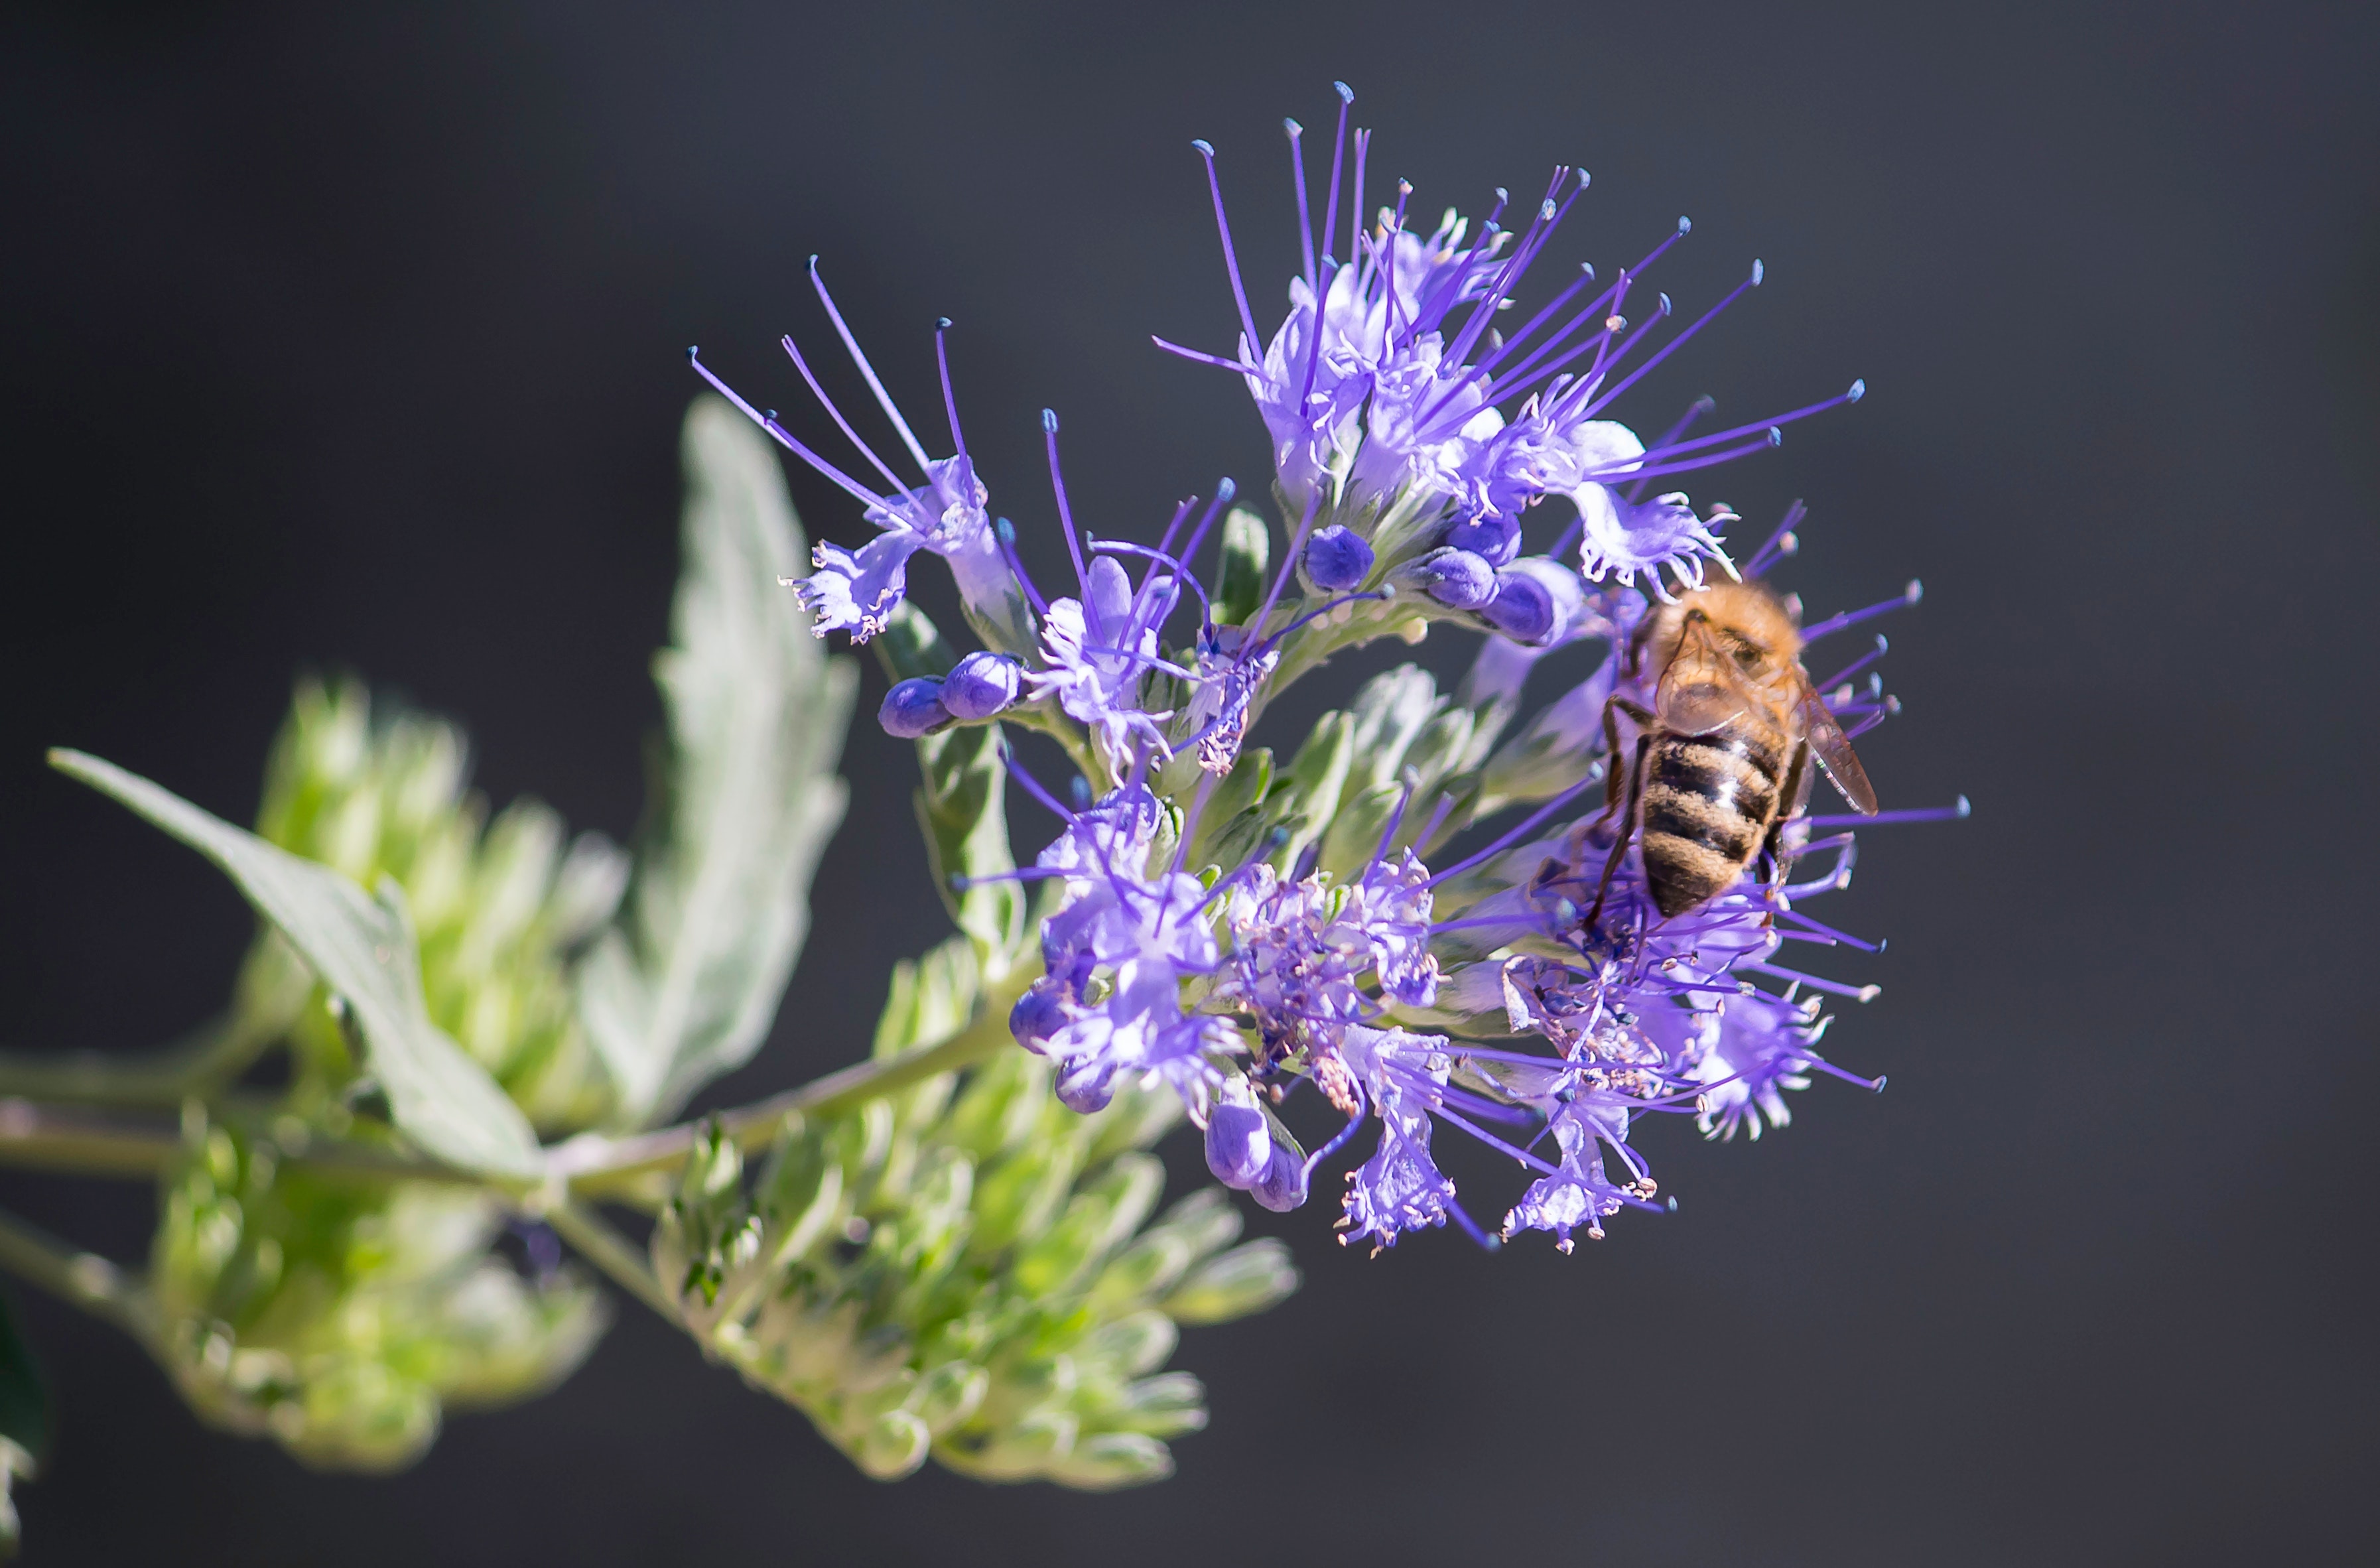
flower, purple, plant, lavender, insect, organism, membrane winged insect, honeybee, flowering plant, pollinator, ironweed, macro photography, wildflower, globe thistle, hoverfly, bee, perennial plant